Ninux

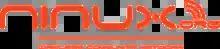
ninux.org logo

Ninux.org is a wireless community network in Italy, a free, open and experimental computer network. The main idea is that users build their own computer network without central control or property, as opposed to traditional Internet service providers (ISP), where a single entity owns and manages the network. The initiative is based on the Ninux manifesto, the Wireless Commons Manifesto and the Picopeering Agreement. In these agreements participants agree upon a network that is free from discrimination, in the sense of net neutrality.